Mauricio Antón

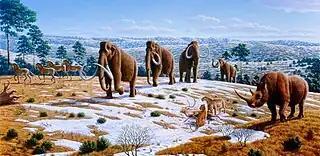
Northern Spain during the ice age by Mauricio Antón, 2008

Anton was born in Bilbao, Spain. His family moved to Venezuela in the 1970s. As a teenager in Caracas, Antón became fascinated with the skeleton of the saber-tooth cat "Smilodon fatalis" on exhibition at the local museum. Ever since, he has been working and improving his techniques to bring fossils alive, being especially interested in felids, hominids and other vertebrates. As he puts it in one of his books ("El secreto de los fósiles") “It is the responsibility of the scientific paleo-illustrator to make sure that his images rigorously transmit the knowledge that the paleontologists have gathered from specific extinct species.”